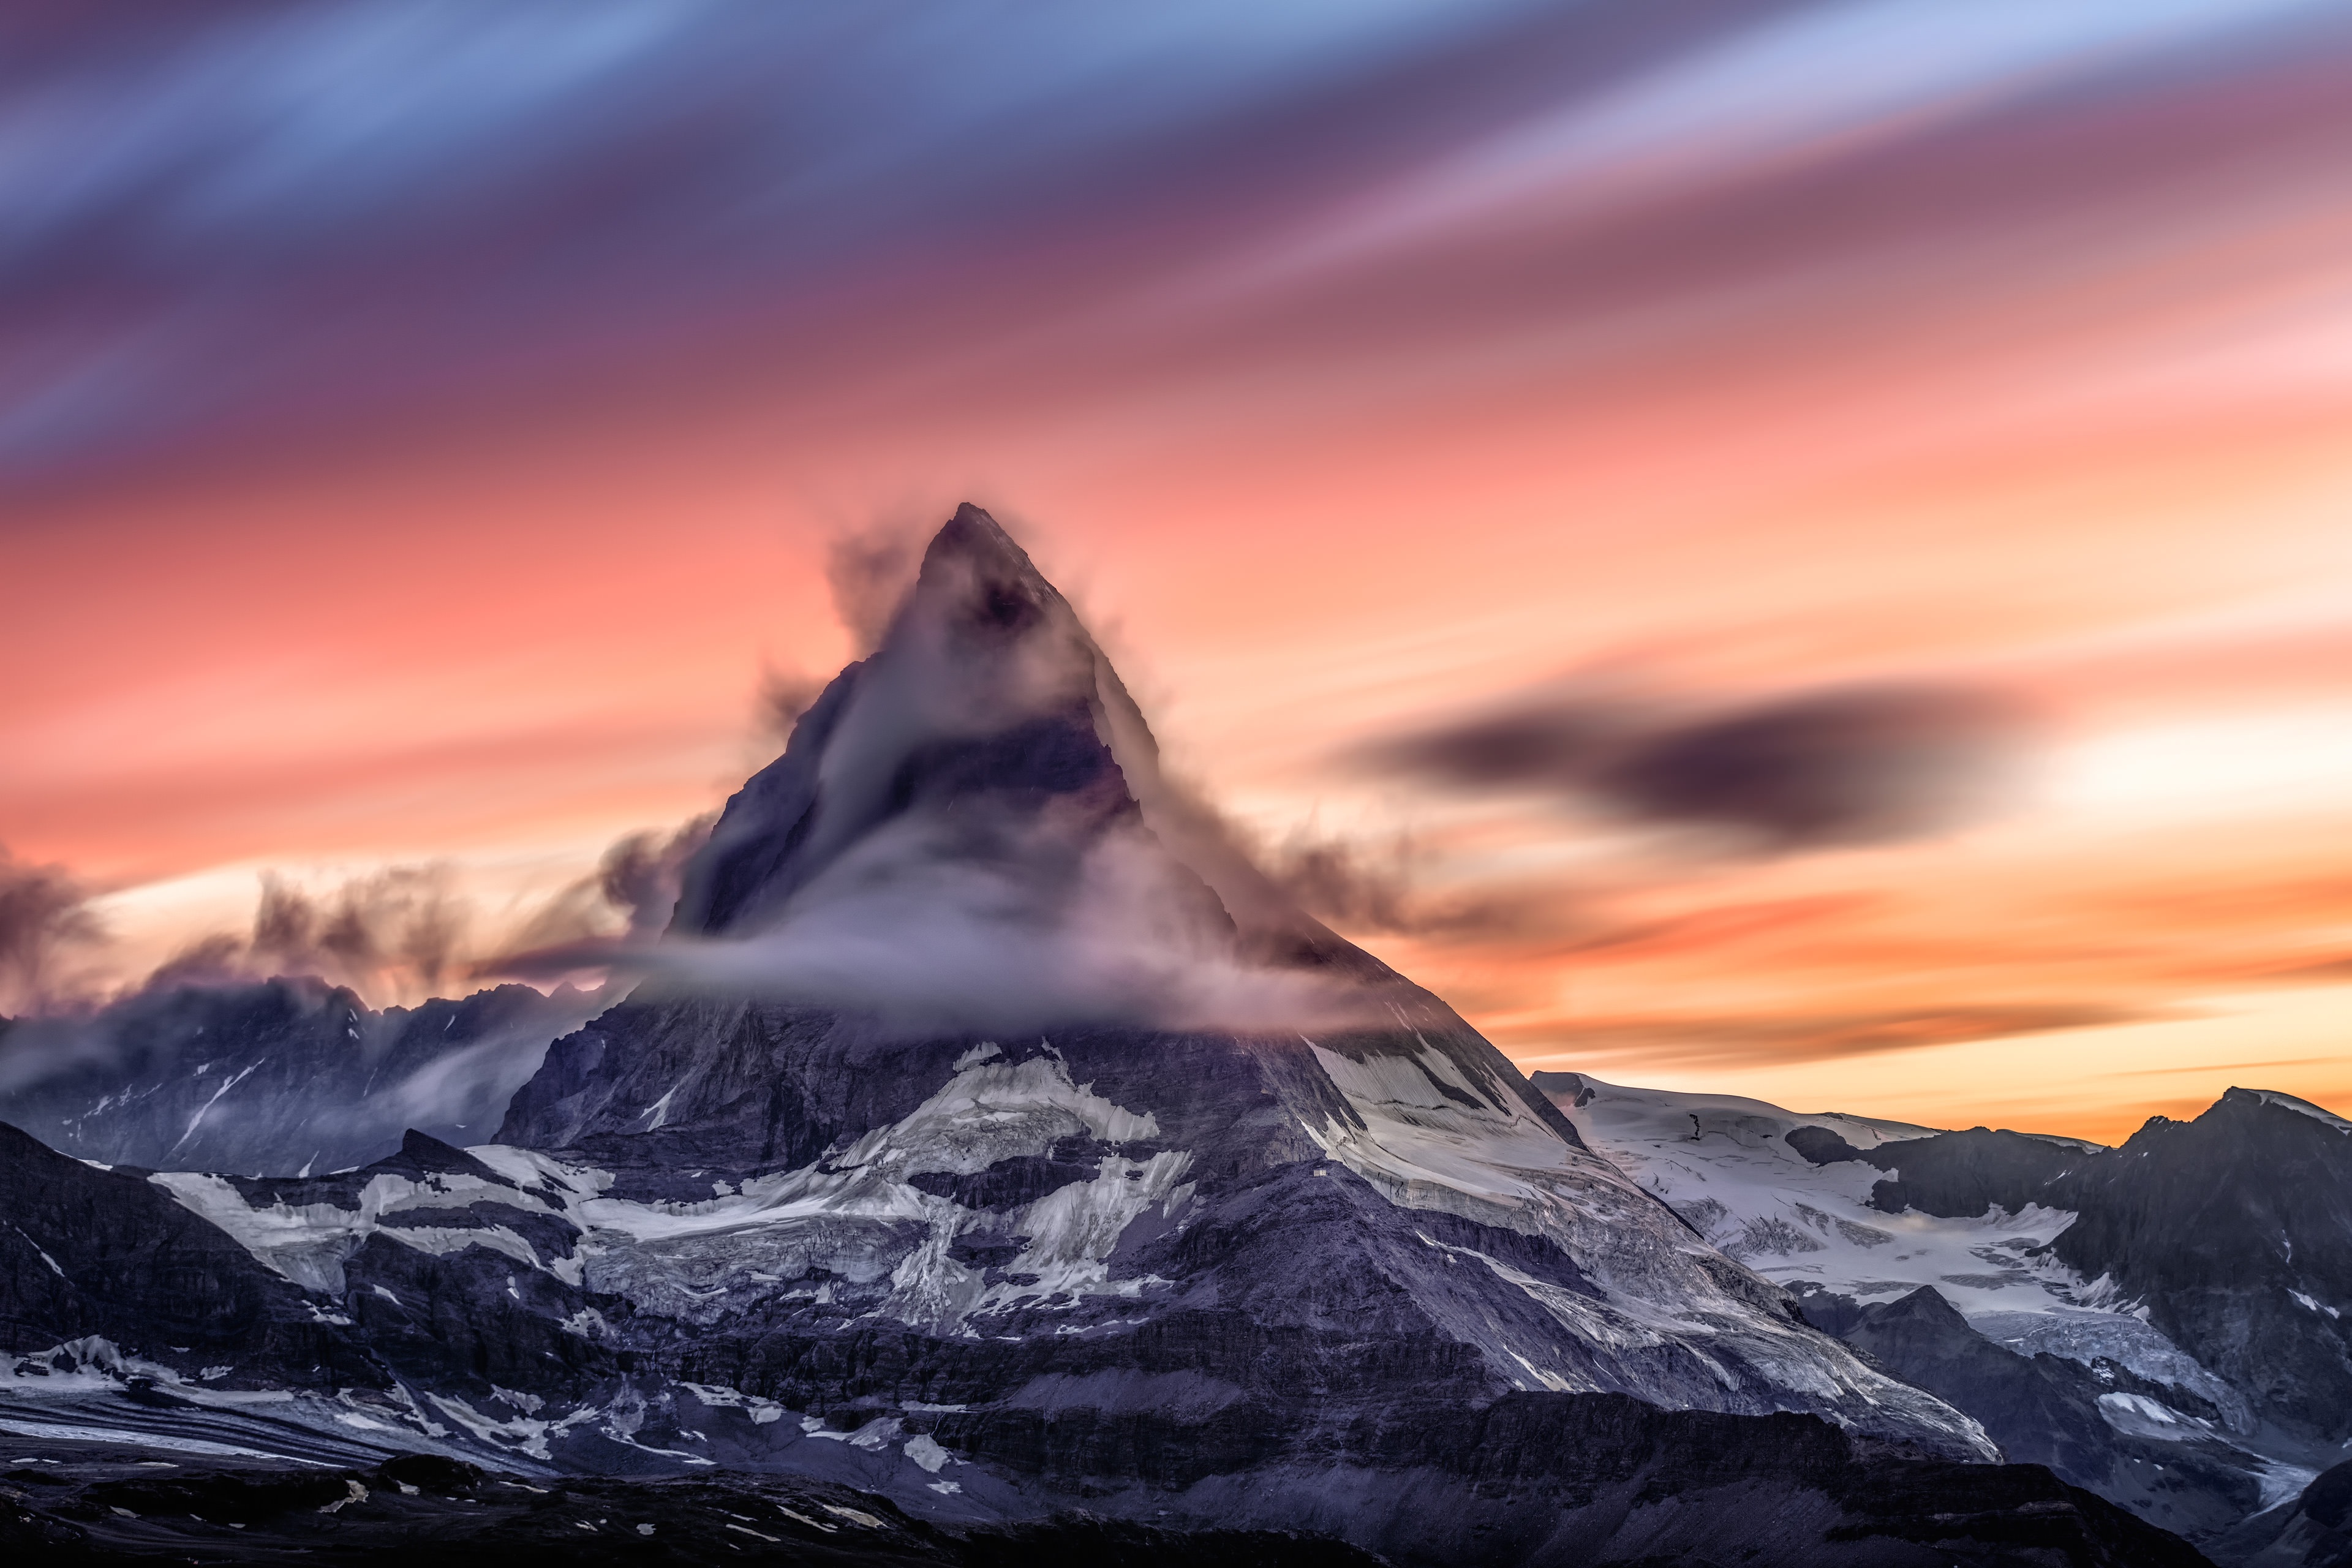
landscape, nature, mountain, snow, cold, winter, sky, sun, sunrise, sunset, sunlight, adventure, dawn, peak, mountain range, travel, dusk, ice, evening, rocky, outdoors, clouds, icy, skyscape, landform, matterhorn, geographical feature, mountainous landforms, computer wallpaper